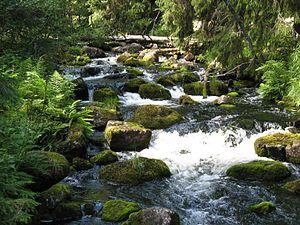
Un ruisseau du parc national de Fulufjället, en Suède.